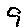
Label: 9